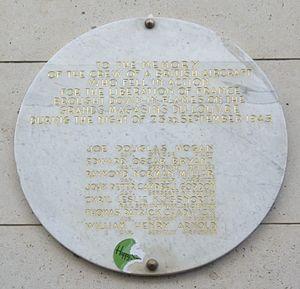
Plaque commémorative, 151 bis rue Saint-Honoré, Paris 1er.Traduction
Les Grands Magasins du Louvre sont un ancien grand magasin parisien dont l'origine remonte à l'ouverture, en 1855, des Galeries du Louvre installées au rez-de-chaussée du Grand Hôtel du Louvre, sur la rue de Marengo et la rue de Rivoli. Ayant pris la dénomination Grands Magasins du Louvre en 1857, le commerce investit, en 1888, l'ensemble de l'ancien établissement hôtelier jusqu'à la place du Palais-Royal. Il ferme définitivement en 1974 pour être remplacé, après une importante campagne de restructuration, par Le Louvre des Antiquaires, inauguré en 1978.